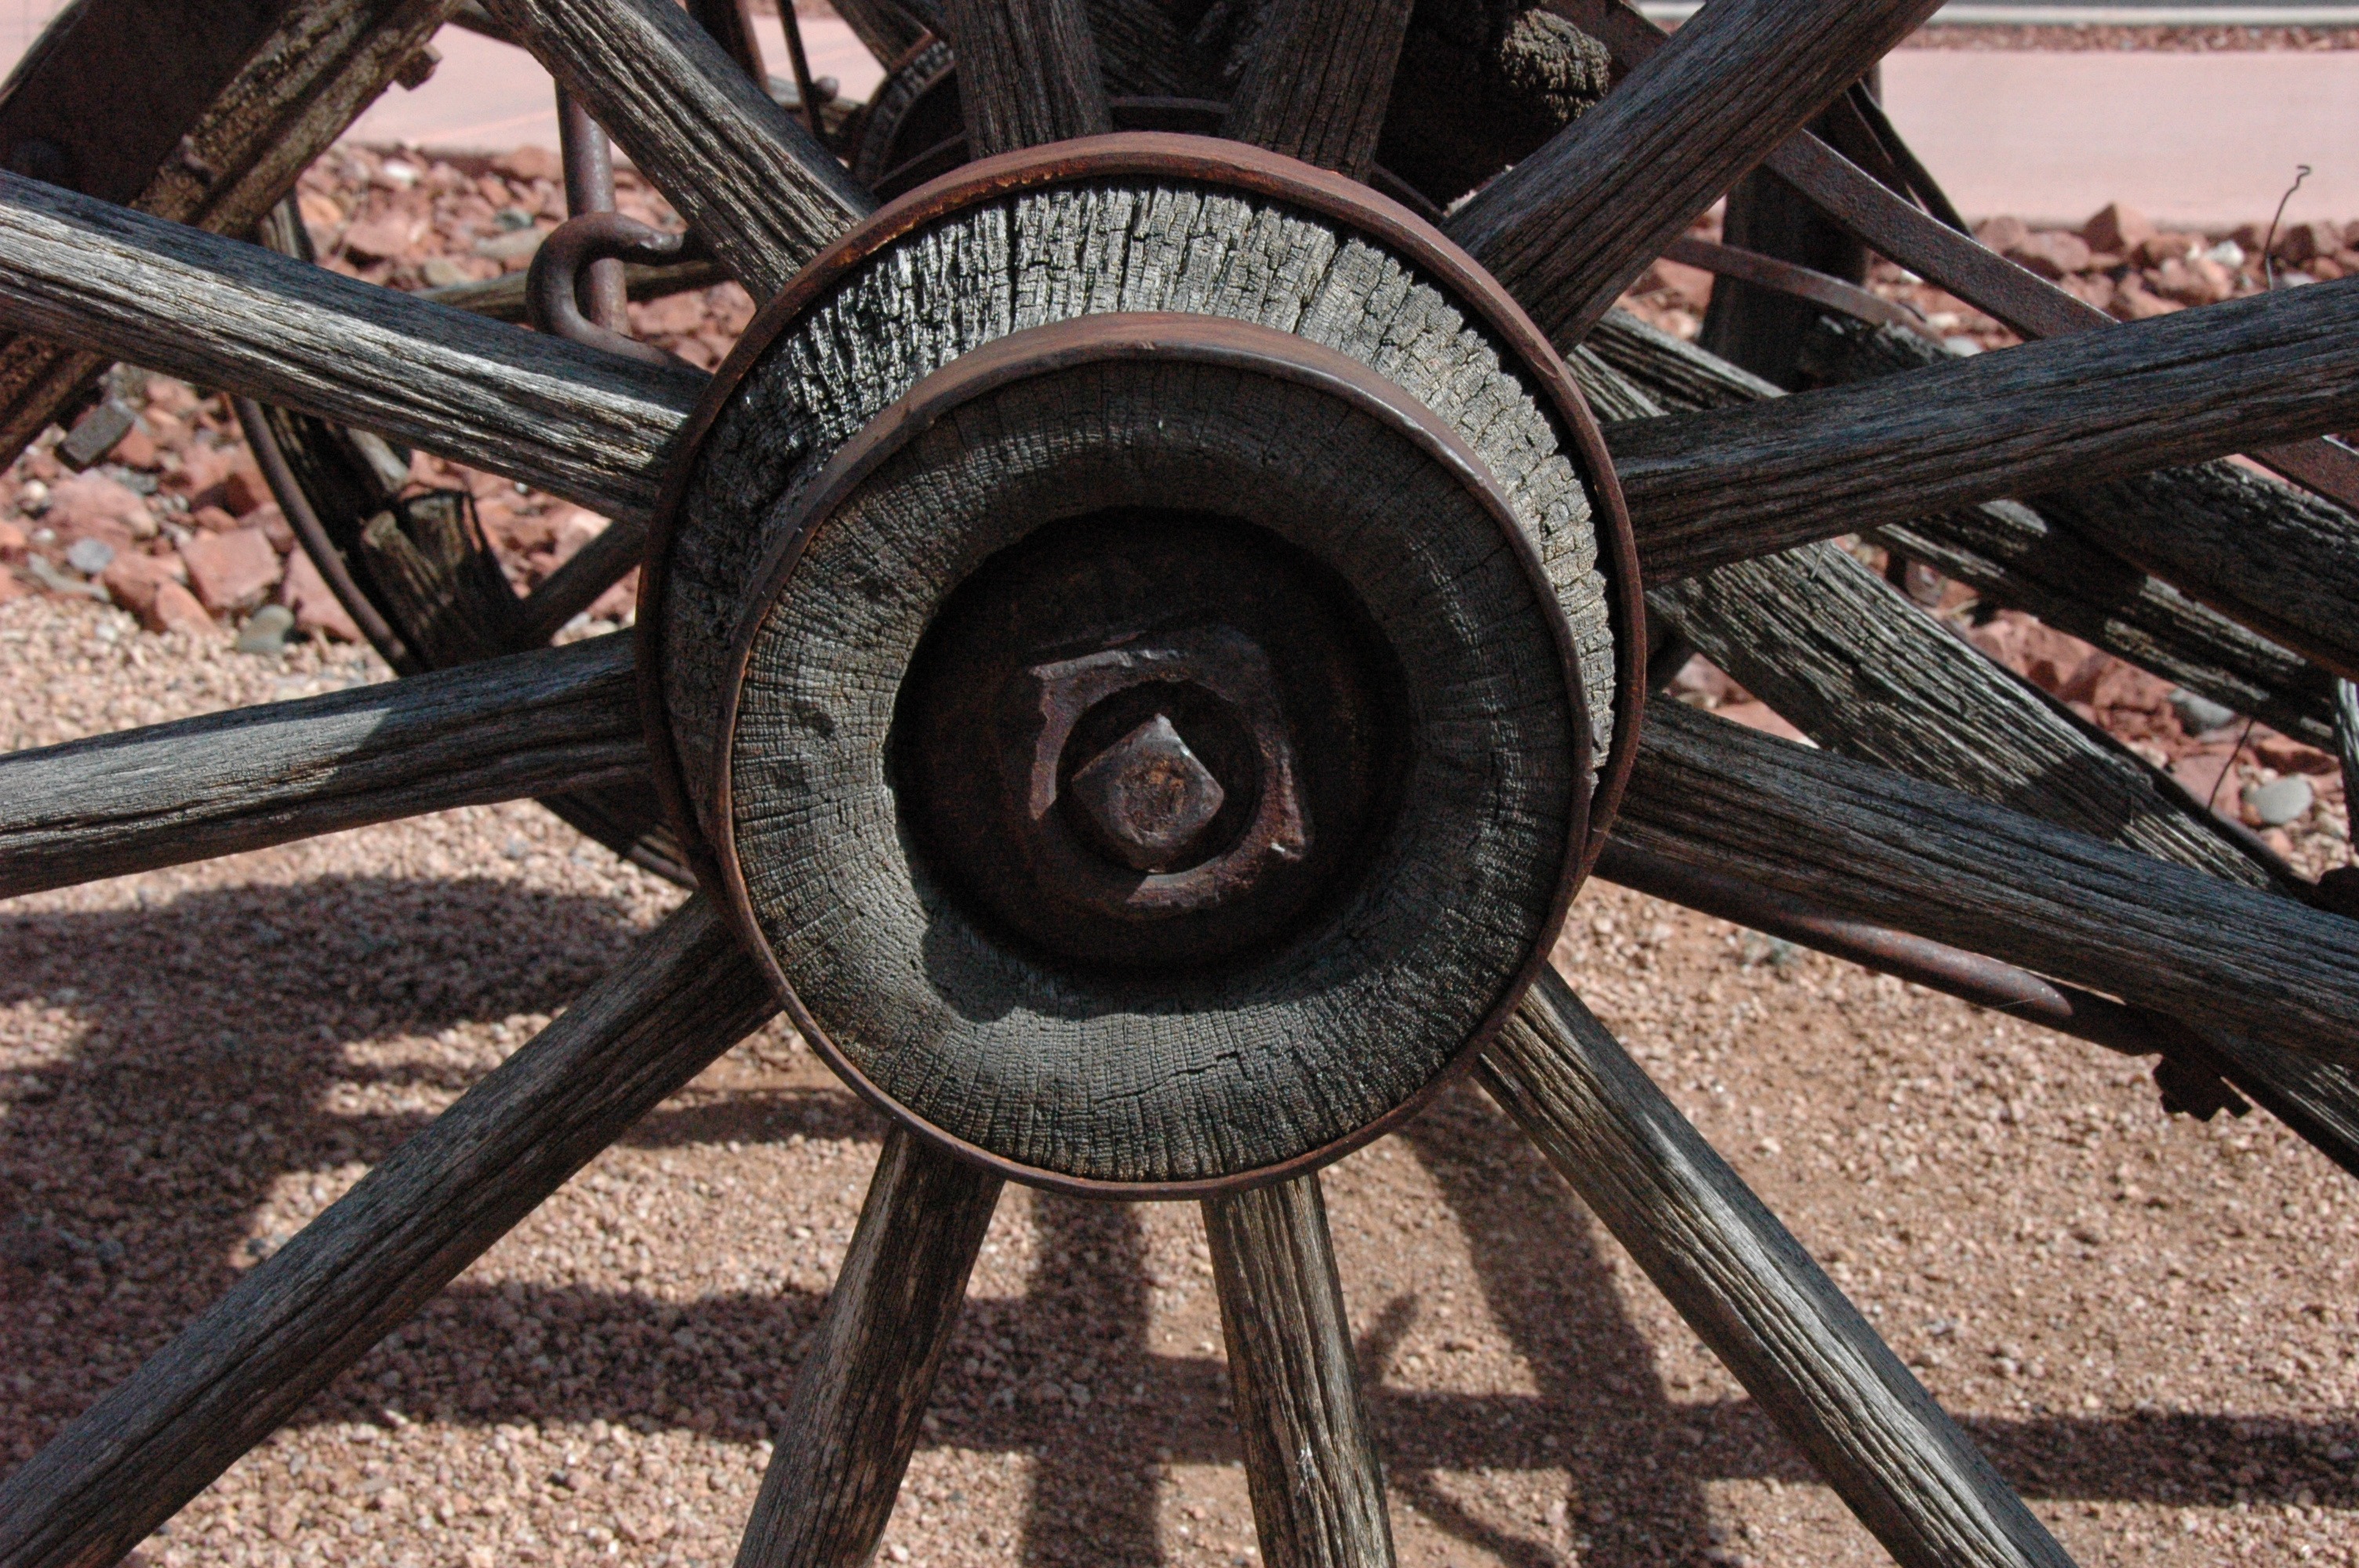
architecture, wood, wheel, wagon, cart, vehicle, furniture, tire, artwork, arizona, spokes, rusty, rim, cowboy, western, cannon, sedona, old wagon wheel, southwestern, automotive exterior, automotive tire